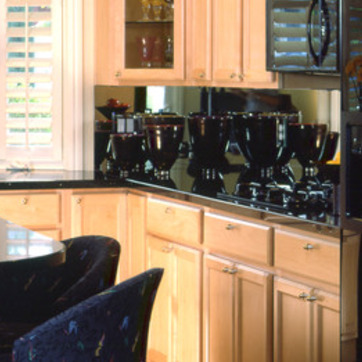
Material: polishedstone